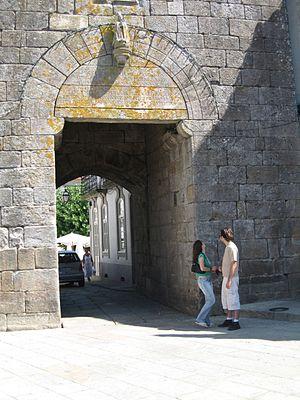
Caminha est une municipalité du Portugal, située dans le district de Viana do Castelo et la région Nord sur la rive sud de l'estuaire du fleuve Minho.